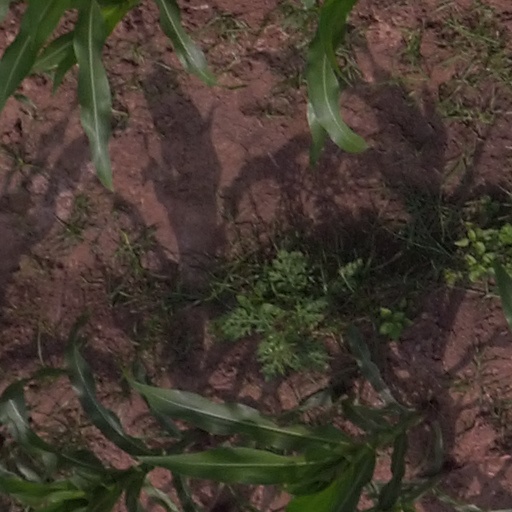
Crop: maize; corn